List of Outer Hebrides

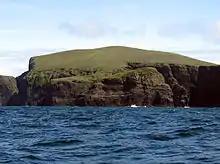
The western cliffs of Mingulay with the stack of Arnamuil at centre

Smaller islands, tidal islets only separated at higher stages of the tide, and skerries that are only exposed at lower stages of the tide pepper the North Atlantic surrounding the main islands. This is a continuing list of these smaller Outer Hebridean islands.